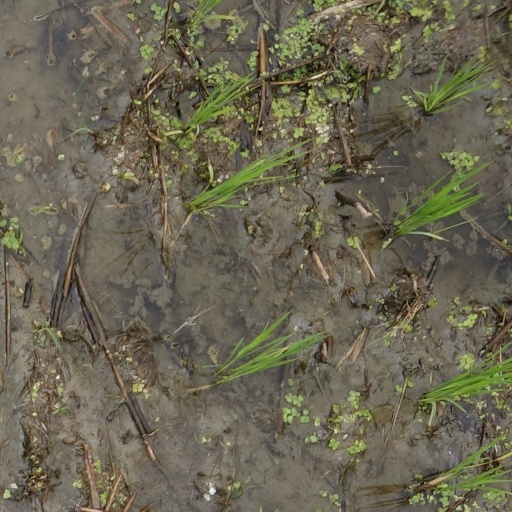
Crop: rice